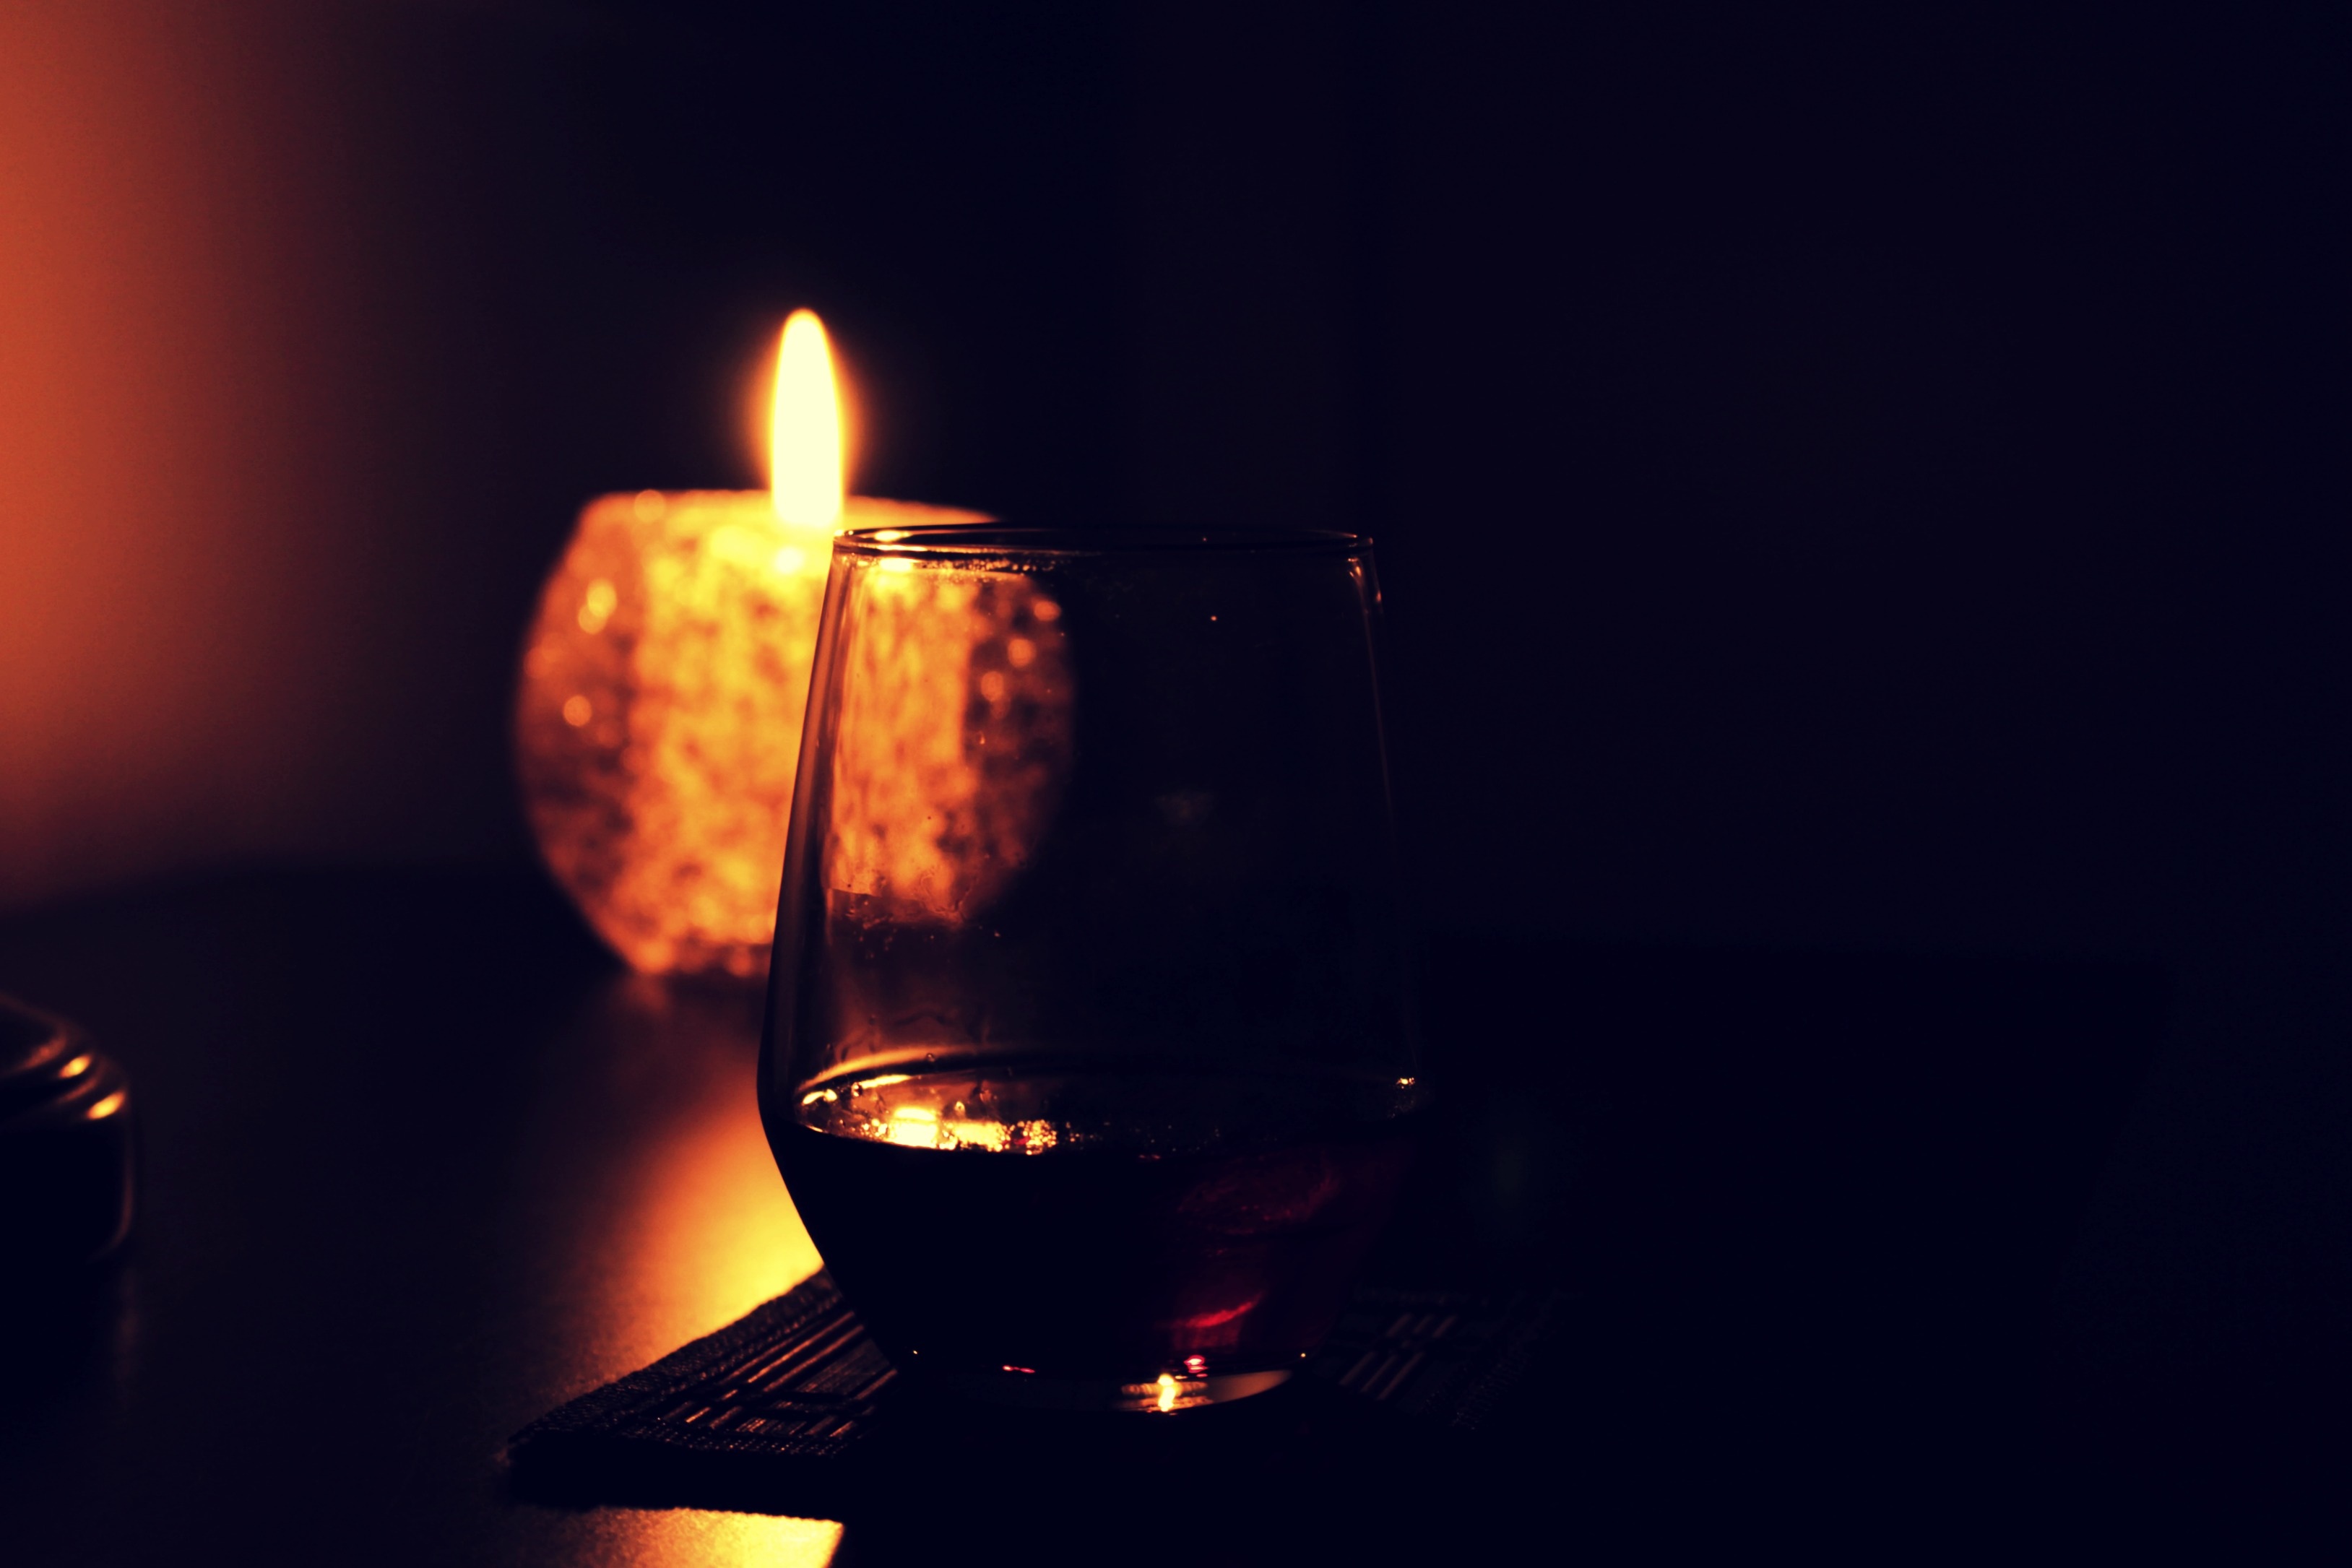
light, wine, night, glass, reflection, flame, drink, darkness, candle, lighting, still life photography